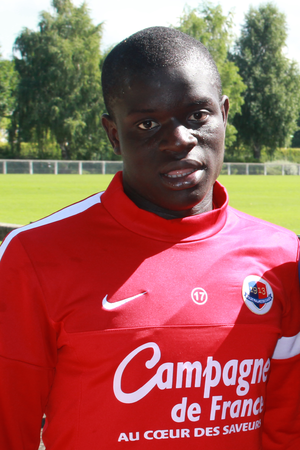
N'Golo Kanté en 2013 après un entraînement à Caen.
Le Stade Malherbe Caen Calvados Basse-Normandie est un club de football français basé à Caen et fondé en 1913. Il tire son appellation du lycée Malherbe, dont il fut à l'origine une section sportive ; le lycée Malherbe porte lui-même le nom du poète François de Malherbe.
N'Golo Kanté [ŋ͡ɡolo kãnte], né le 29 mars 1991 à Paris est un footballeur international français qui évolue au poste de milieu de terrain à Chelsea en Angleterre.